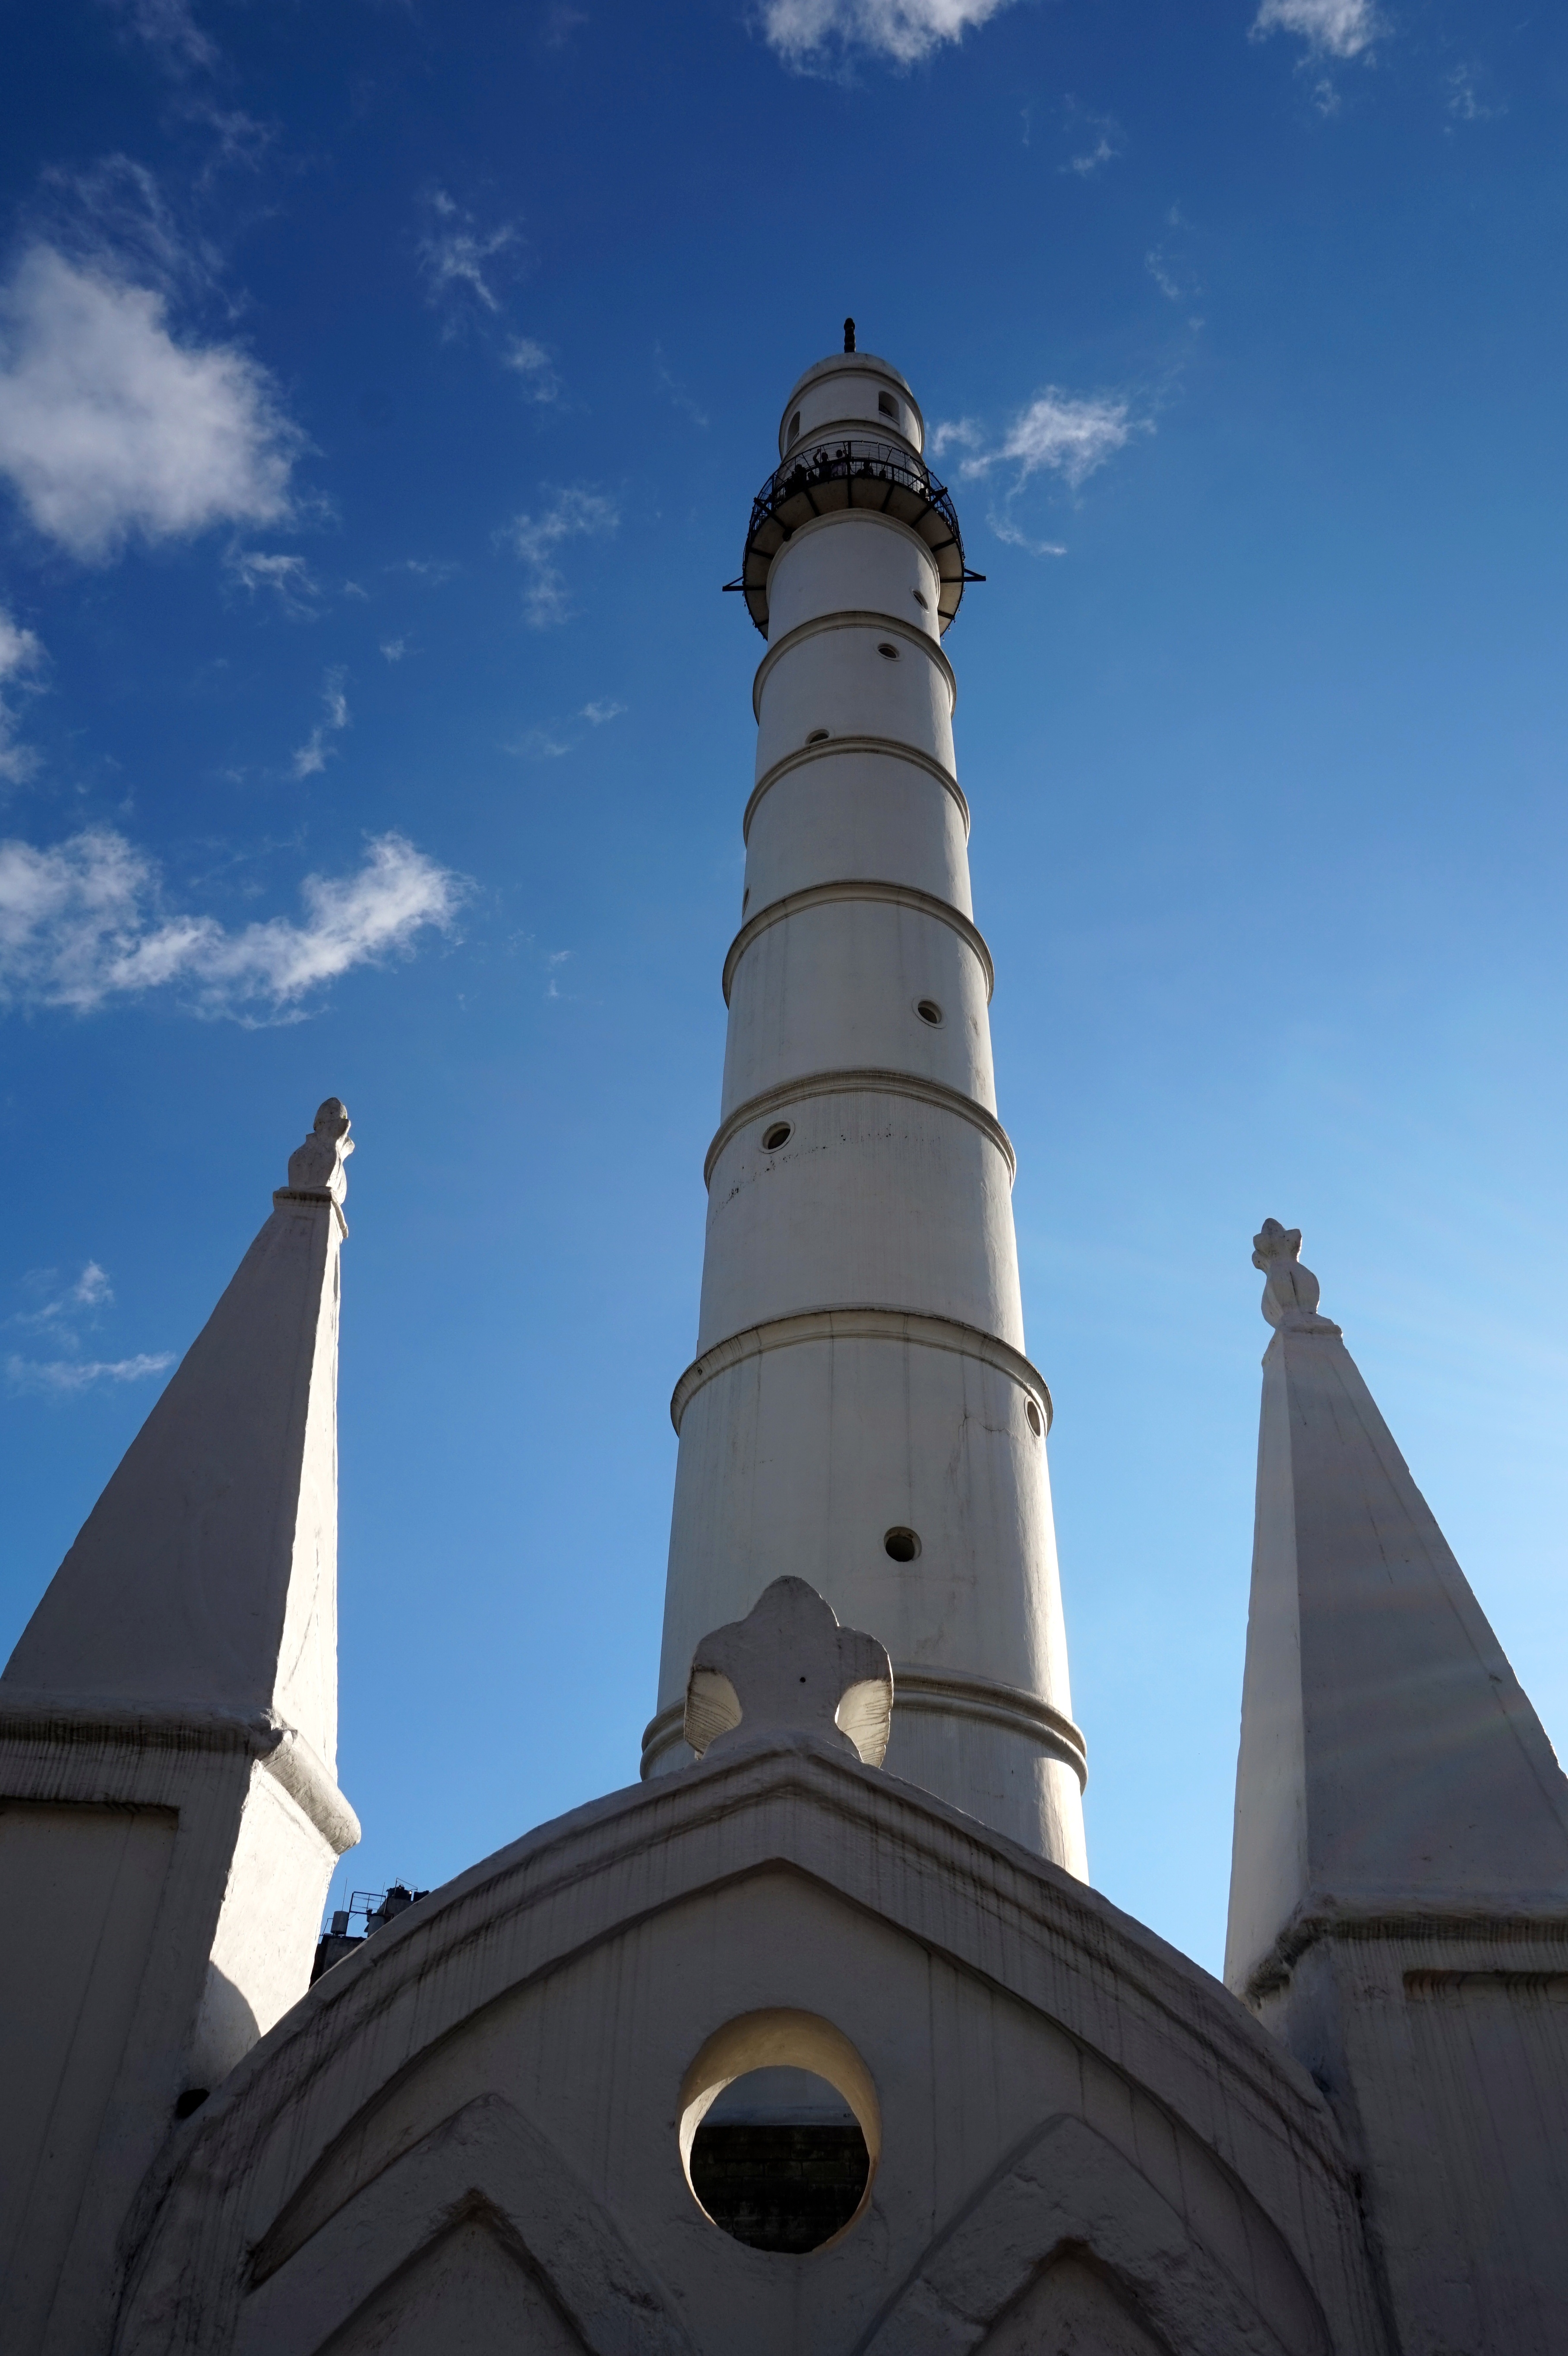
architecture, sky, old, monument, travel, tower, landmark, blue, historic, tourism, place of worship, bell tower, religious, temple, spire, steeple, multicultural, multiculturalism